George Rignold

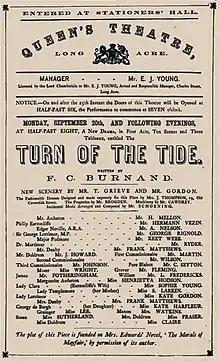
1869 programme featuring Rignold

On May 30, 1877, at Booth's Theatre, he played Romeo to seven different actresses playing Juliet, including Adelaide Neilson, Fanny Davenport, Ada Dyas and Marie Wainwright.